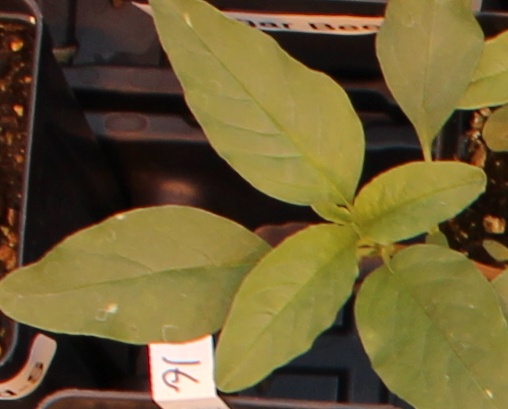
Label: Waterhemp